List of Sutton United F.C. seasons

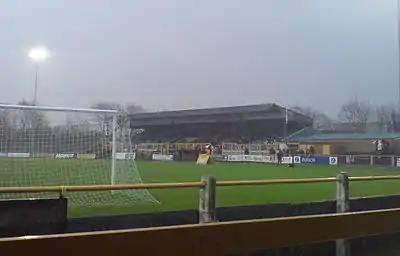
Gander Green Lane has been the home stadium for Sutton United for each season.

Sutton United Football Club, an association football club based in Sutton in the London Borough of Sutton, England, was founded in 1898 as a merger between Sutton Guild Rovers and Sutton Association Football Clubs. They were elected to play in the Athenian League for the 1921–22 season. They won the Athenian League title on three occasions and were runners-up once. After thirty-seven seasons in the Athenian League, they joined the Isthmian League (given the subtitle First Division in 1973 and then Premier Division in 1977). The club spent twenty-three seasons in the league, during that spell they won the title twice, reached the fourth round of the 1969–70 FA Cup, and reached the 1981 FA Trophy Final losing 1–0 to Bishop's Stortford. In 1986 they won the first promotion in their history as champions of the Isthmian League, moving up to the Football Conference.